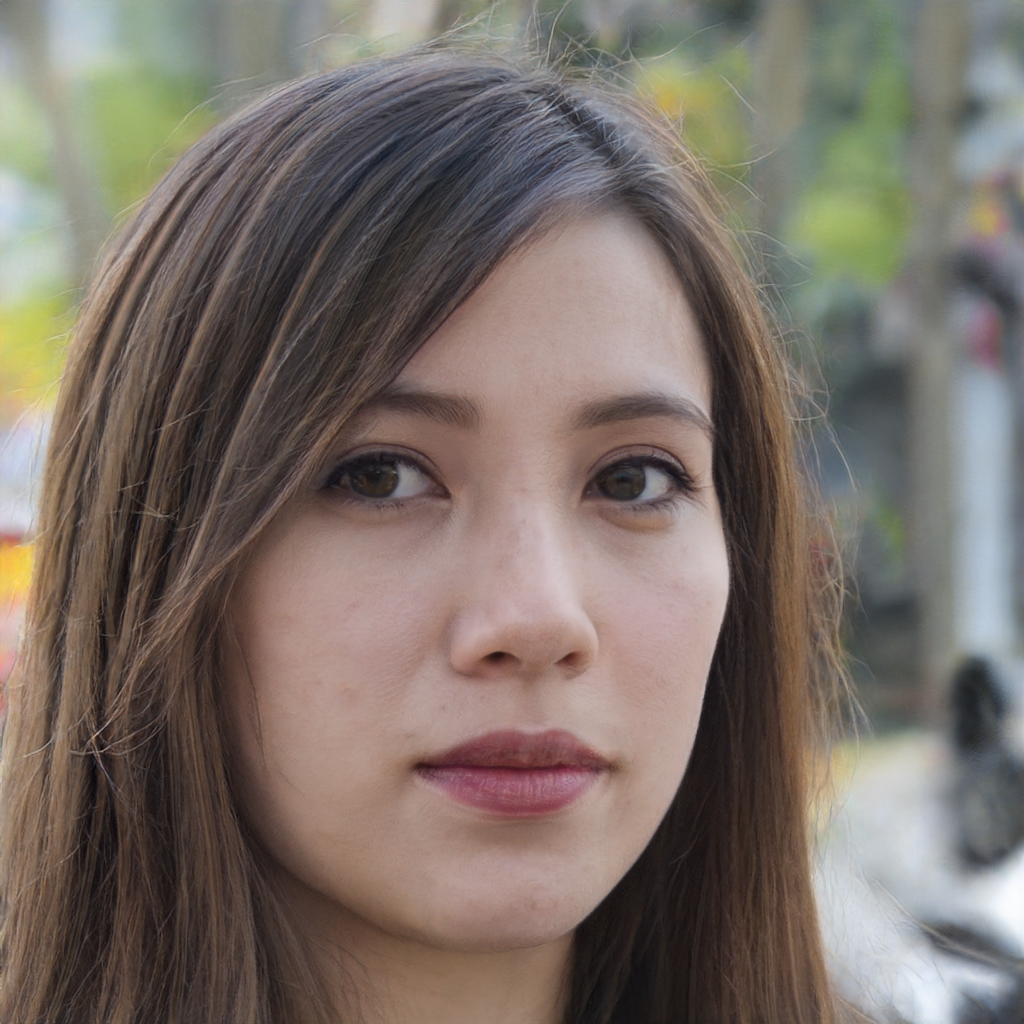
Gender: Female